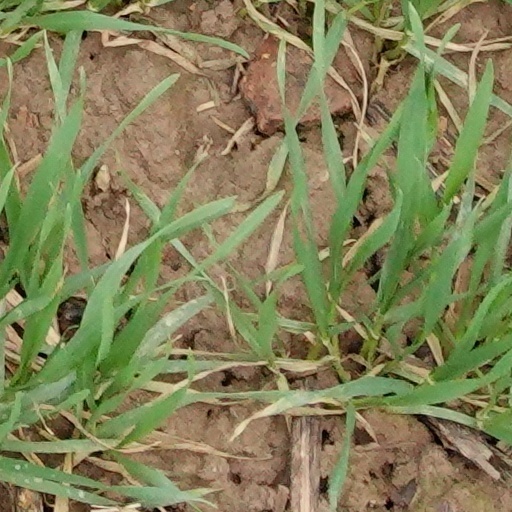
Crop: wheat